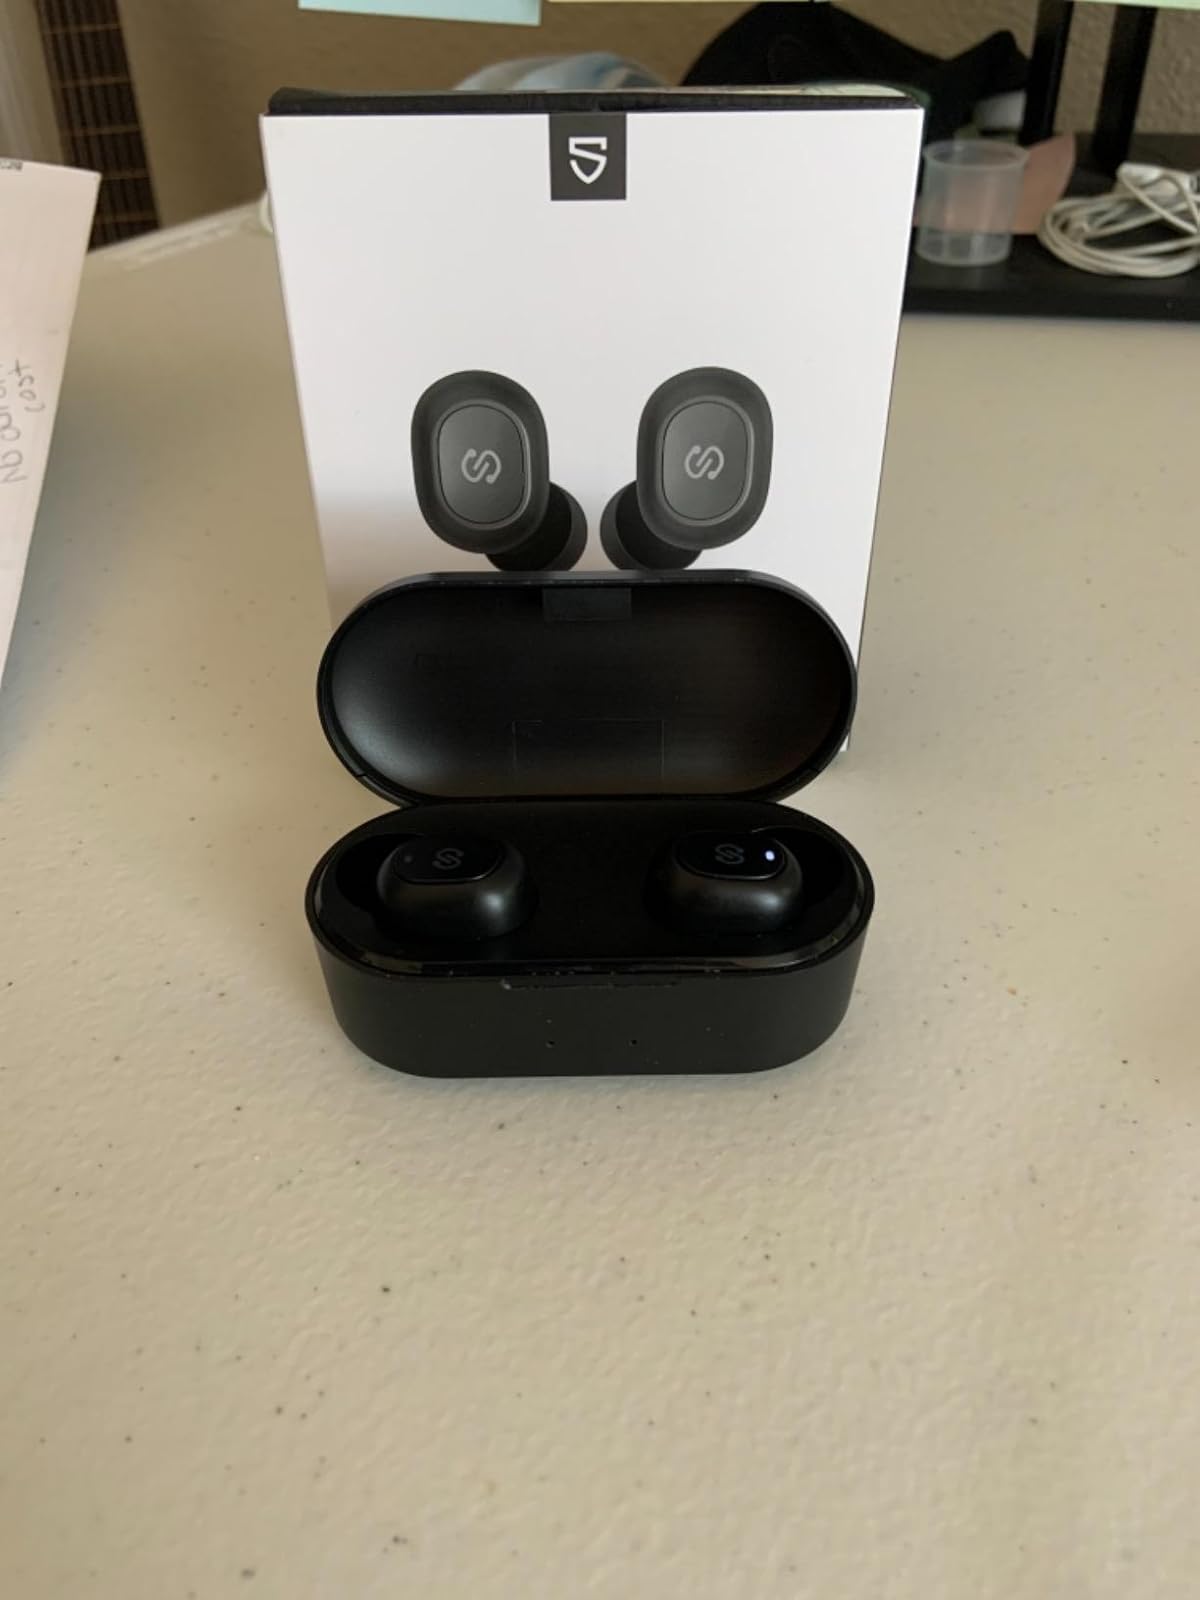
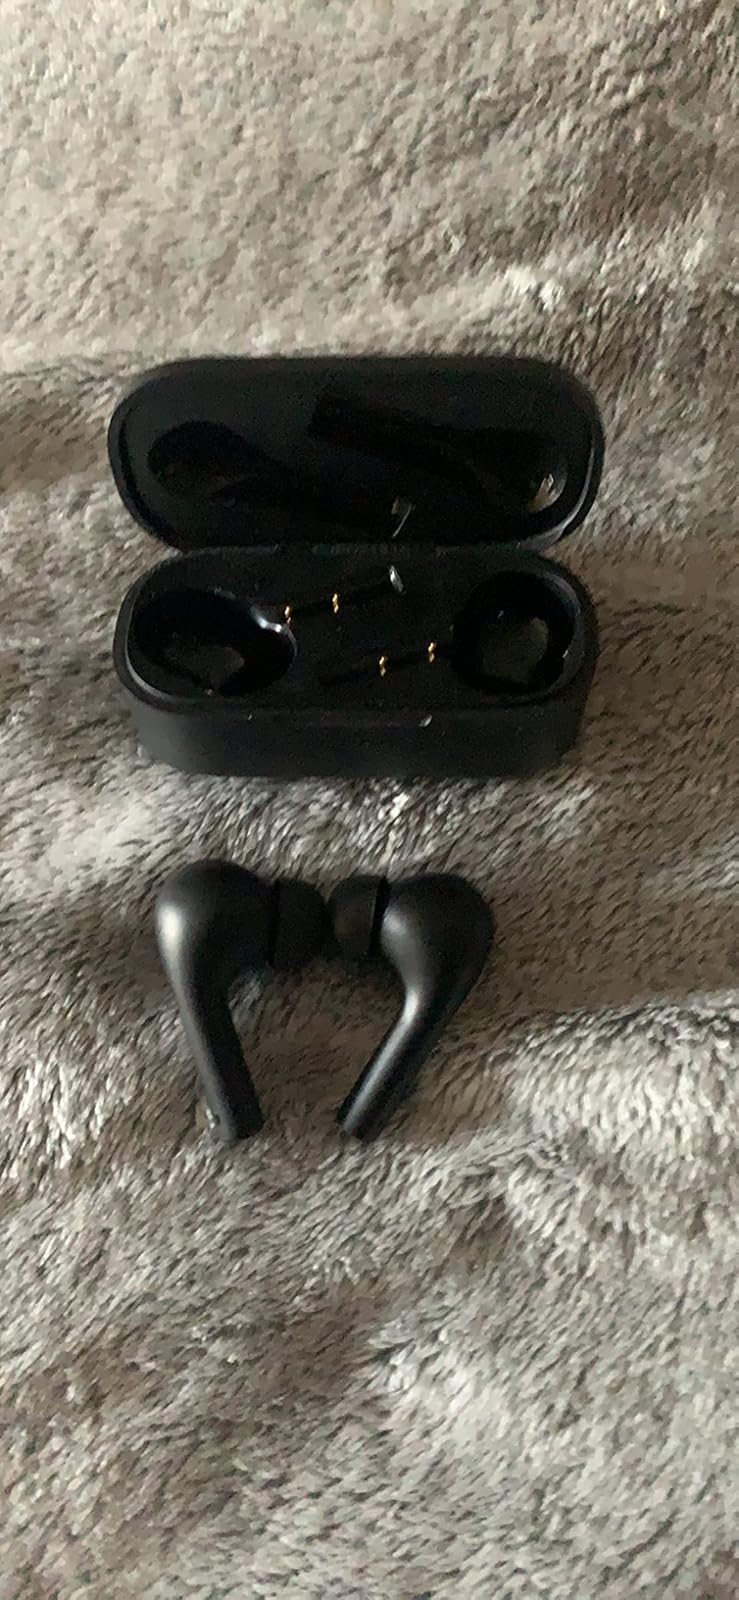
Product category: earbuds
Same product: no